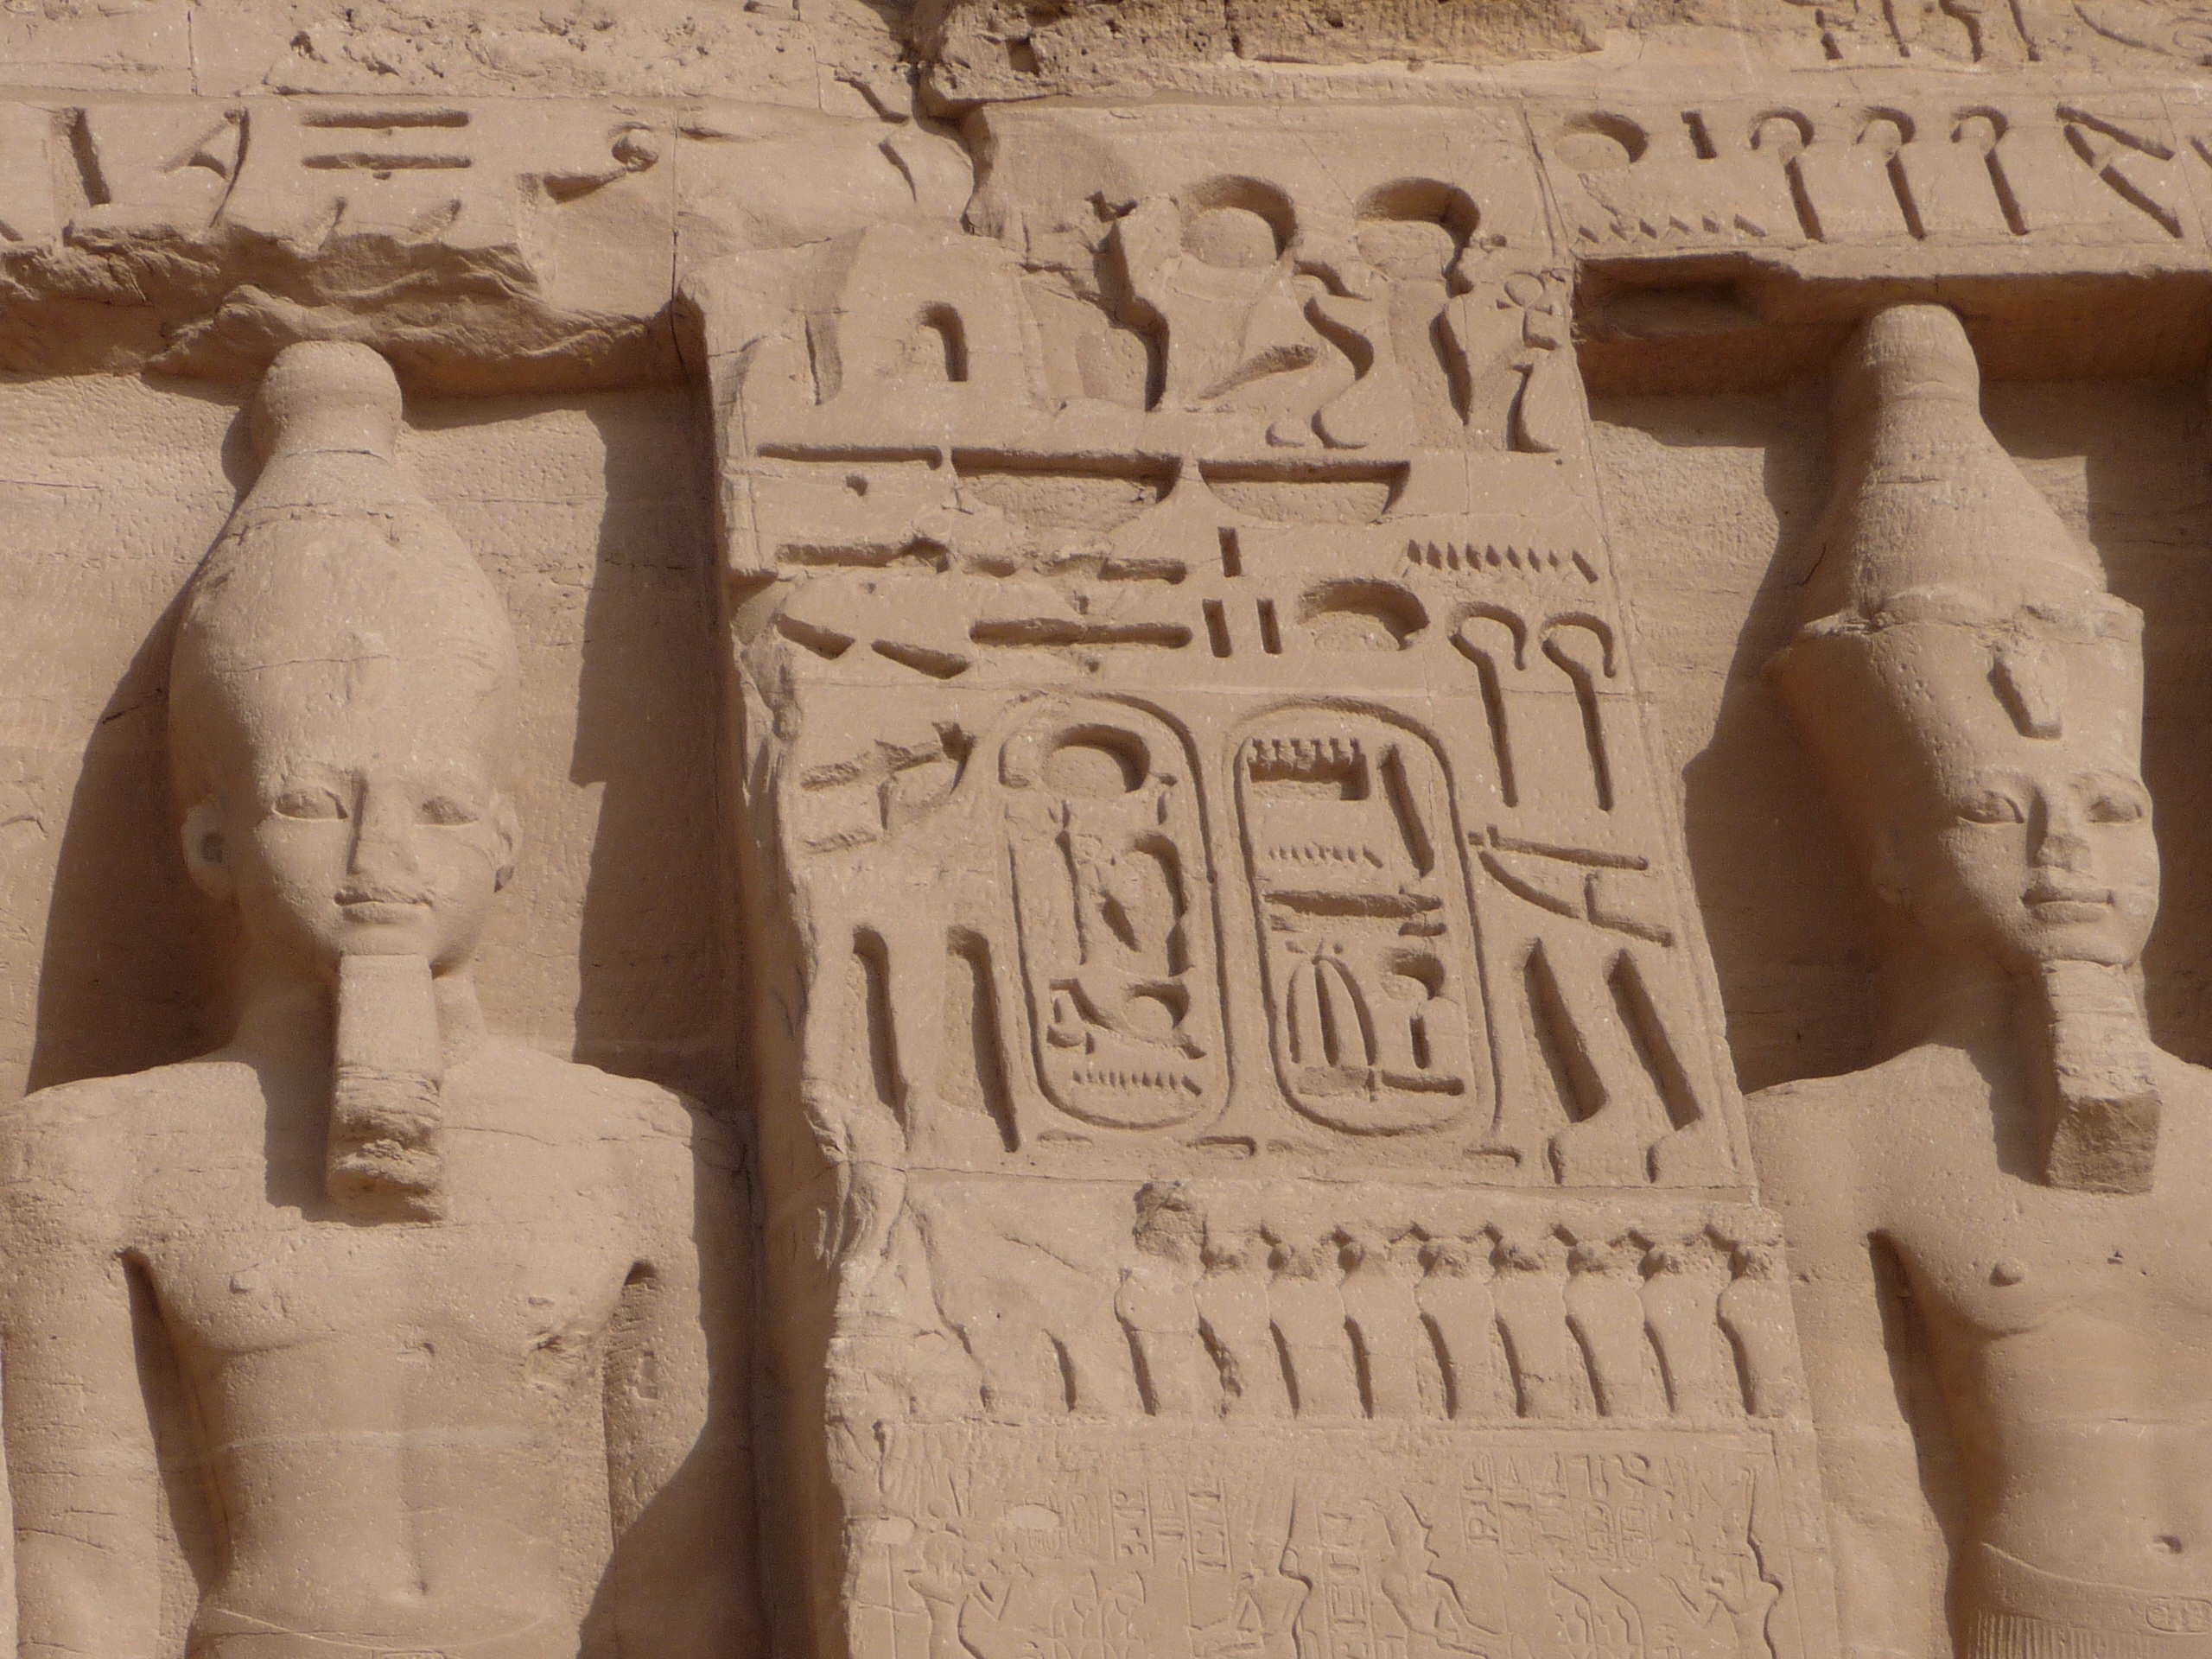
sand, wall, monument, statue, column, egypt, sculpture, art, temple, history, carving, relief, stele, archaeological site, stone carving, ancient history, abu simbel, egyptian temple, temple of ramses ii